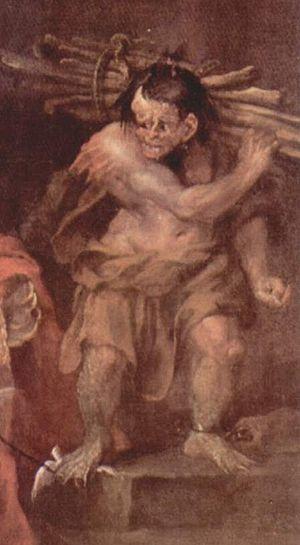
Caliban est une nouvelle de science-fiction de Robert Silverberg publiée en 1972.
Caliban est un personnage de fiction de la pièce de théâtre La Tempête de William Shakespeare. Il s'agit d'un personnage monstrueux et vil, esclave du mage Prospero et fils de la sorcière Sycorax.
Gollum est un personnage fictif du légendaire créé par l’écrivain britannique J. R. R. Tolkien et qui apparaît dans ses romans Le Hobbit et Le Seigneur des anneaux. Connu en tant que Sméagol à l'origine, Gollum est un Hobbit de la branche des Forts, qui vivait aux Champs aux Iris vers 2440 T. A.. En 2463 T. A., il s'empare de l'Anneau unique après avoir tué son ami qui vient de découvrir l'anneau dans le lit de l'Anduin. Chassé par sa famille, il se réfugie dans une caverne des Montagnes de Brume et prend le nom « Gollum » à cause de bruits de déglutition qu'il fait avec sa gorge. Grâce à l'Anneau unique, sa vie se voit allongée de plusieurs siècles mais il est obsédé par celui-ci au point d'en devenir l'esclave. En 2941 T. A, il croise la route de Bibon Sacquet, lequel vient de trouver l'Anneau unique que Gollum venait d'égarer. Il suit Bilbon vers l'est, jusqu'à Esgaroth puis poursuit sa route vers le sud jusqu'en Mordor. Capturé puis relâché par Sauron, il est pris par Aragorn qui le livre aux Elfes sylvains de la Forêt noire, auxquels il échappe. Il trouve refuge en Moria où il croise la route de la Communauté de l'Anneau qu'il suit jusqu'à Amon Hen.
Frankenstein ou le Prométhée moderne est un roman épistolaire publié anonymement le 1ᵉʳ janvier 1818 par Mary Shelley, et traduit pour la première fois en français par Jules Saladin, en 1821. Il relate la création par un jeune savant suisse, Victor Frankenstein, d'un être vivant assemblé avec des parties de chairs mortes. Horrifié par l'aspect hideux de l'être auquel il a donné la vie, Frankenstein abandonne son « monstre ». Mais ce dernier, doué d'intelligence, se venge par la suite d'avoir été rejeté par son créateur et persécuté par la société.